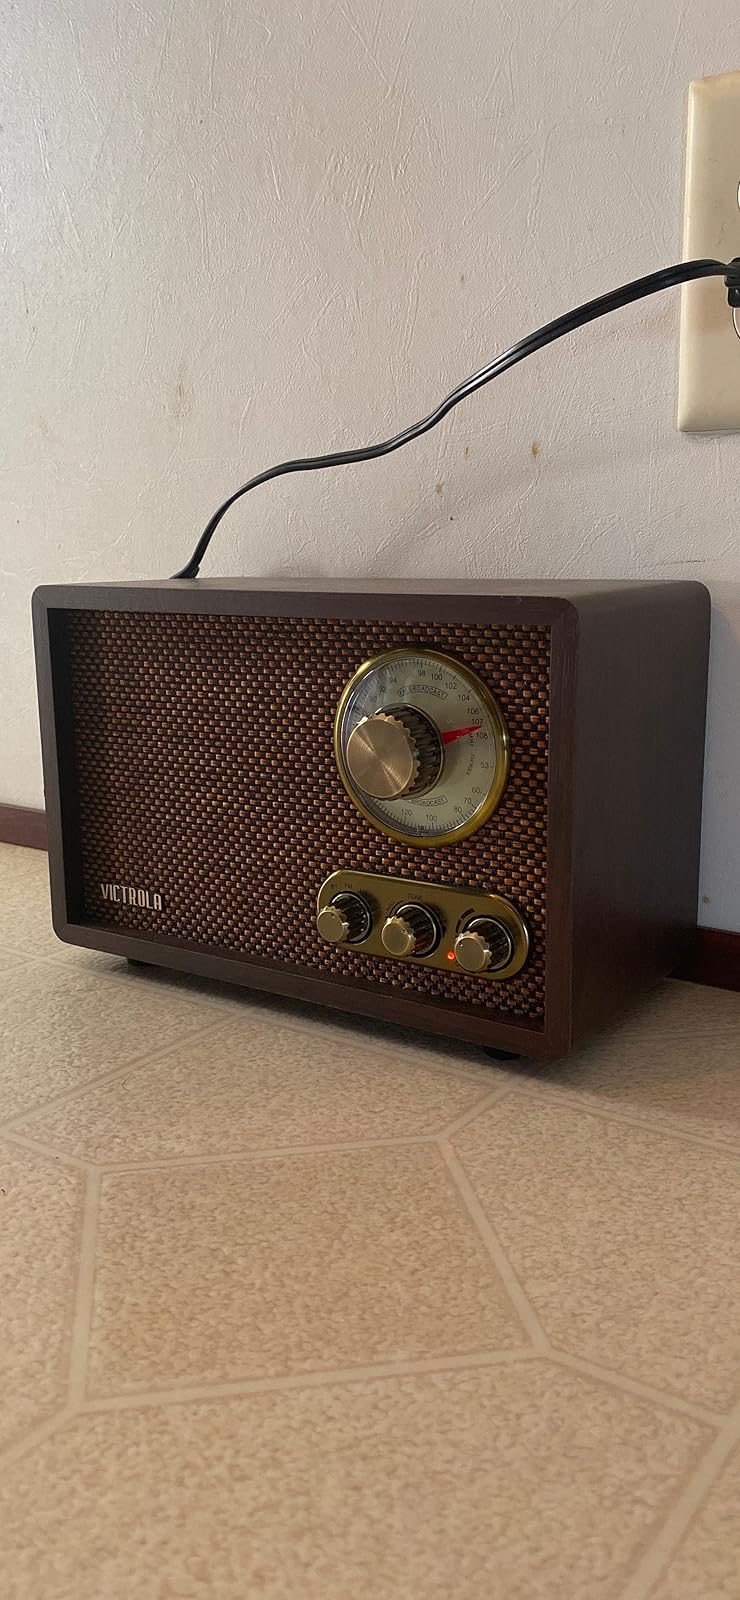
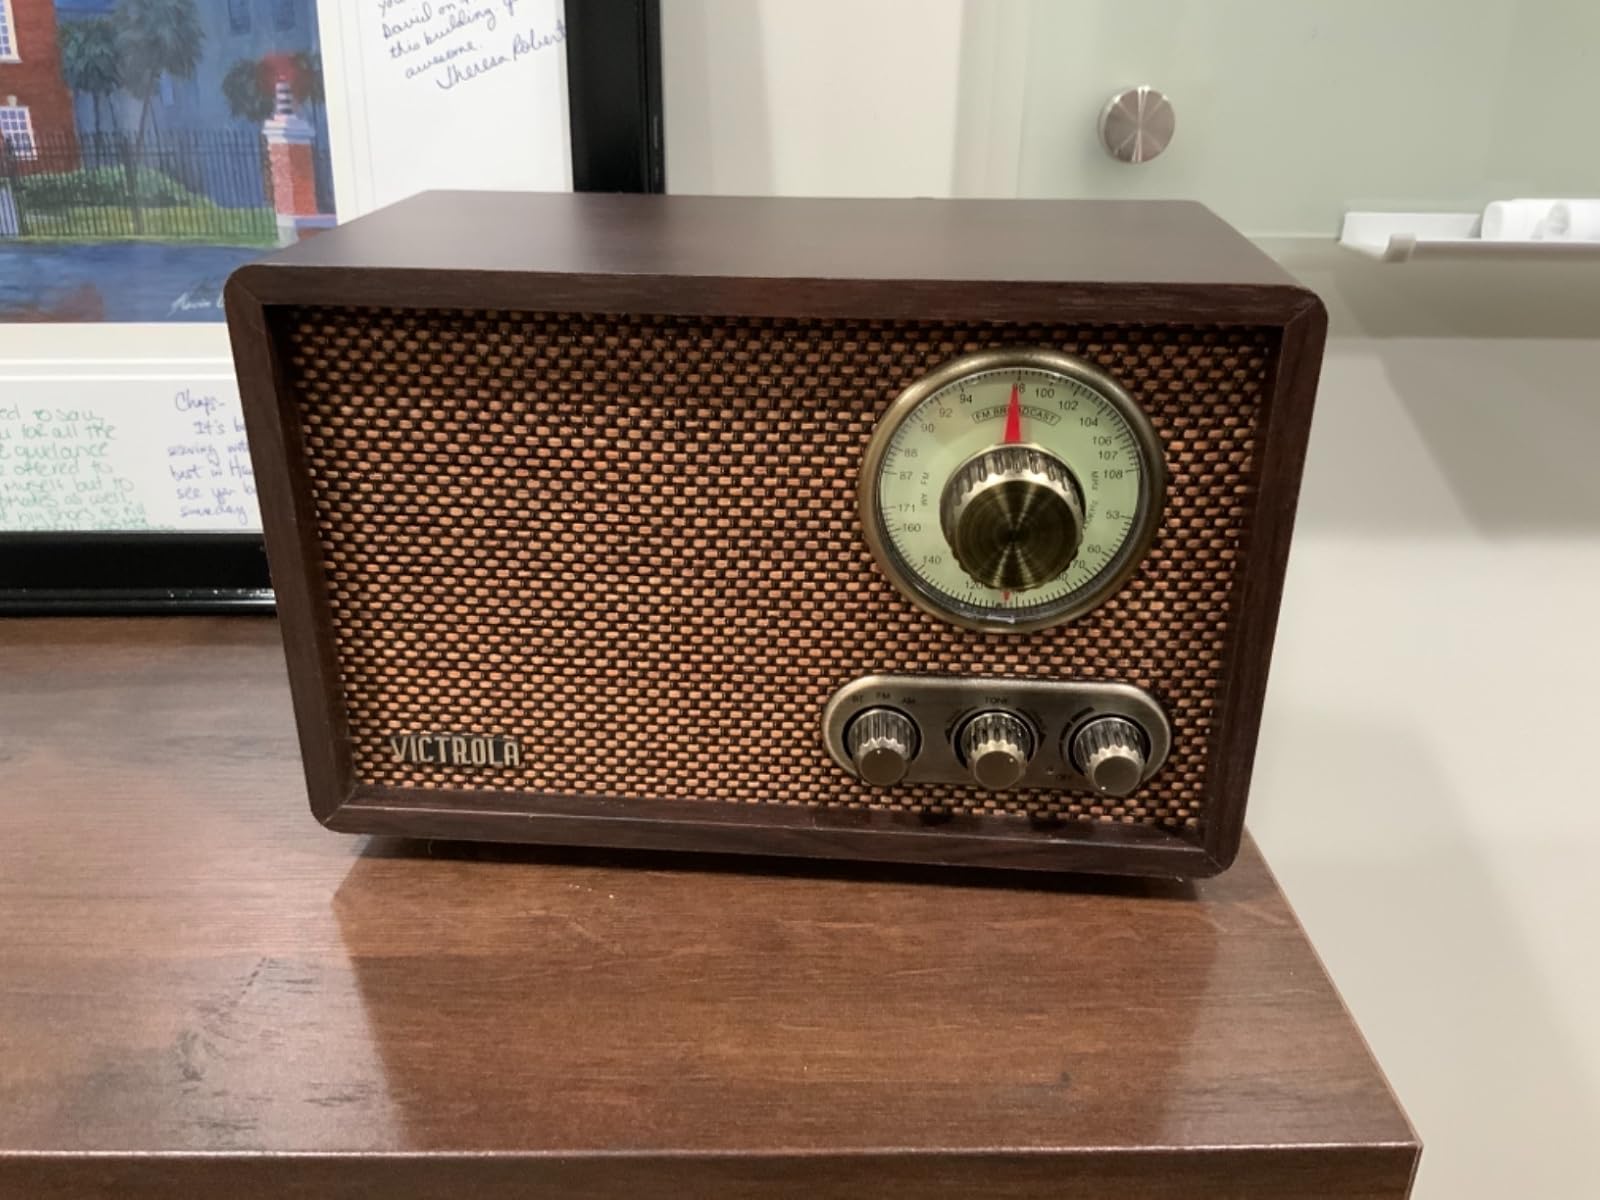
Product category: radio
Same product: yes